Maurice Lecoq

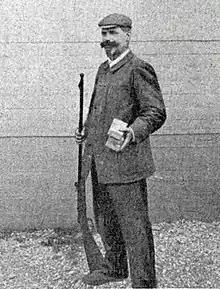
Lecoq in 1904

Maurice Marie Lecoq (26 March 1854 – 16 December 1925) was a French sport shooter who competed in the late 19th century and early 20th century. He participated in Shooting at the 1900 Summer Olympics in Paris and won a silver medal with the French military pistol team and a bronze medal in the military rifle team. He also competed at the 1906 Intercalated Games and the 1908 Summer Olympics.